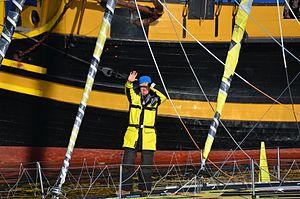
Pieter Heerema au départ du Vendée Globe 2016-2017
Pieter Heerema, né le 6 juin 1951, est un navigateur skipper et industriel néerlandais. Il participe au Vendée Globe 2016-2017.